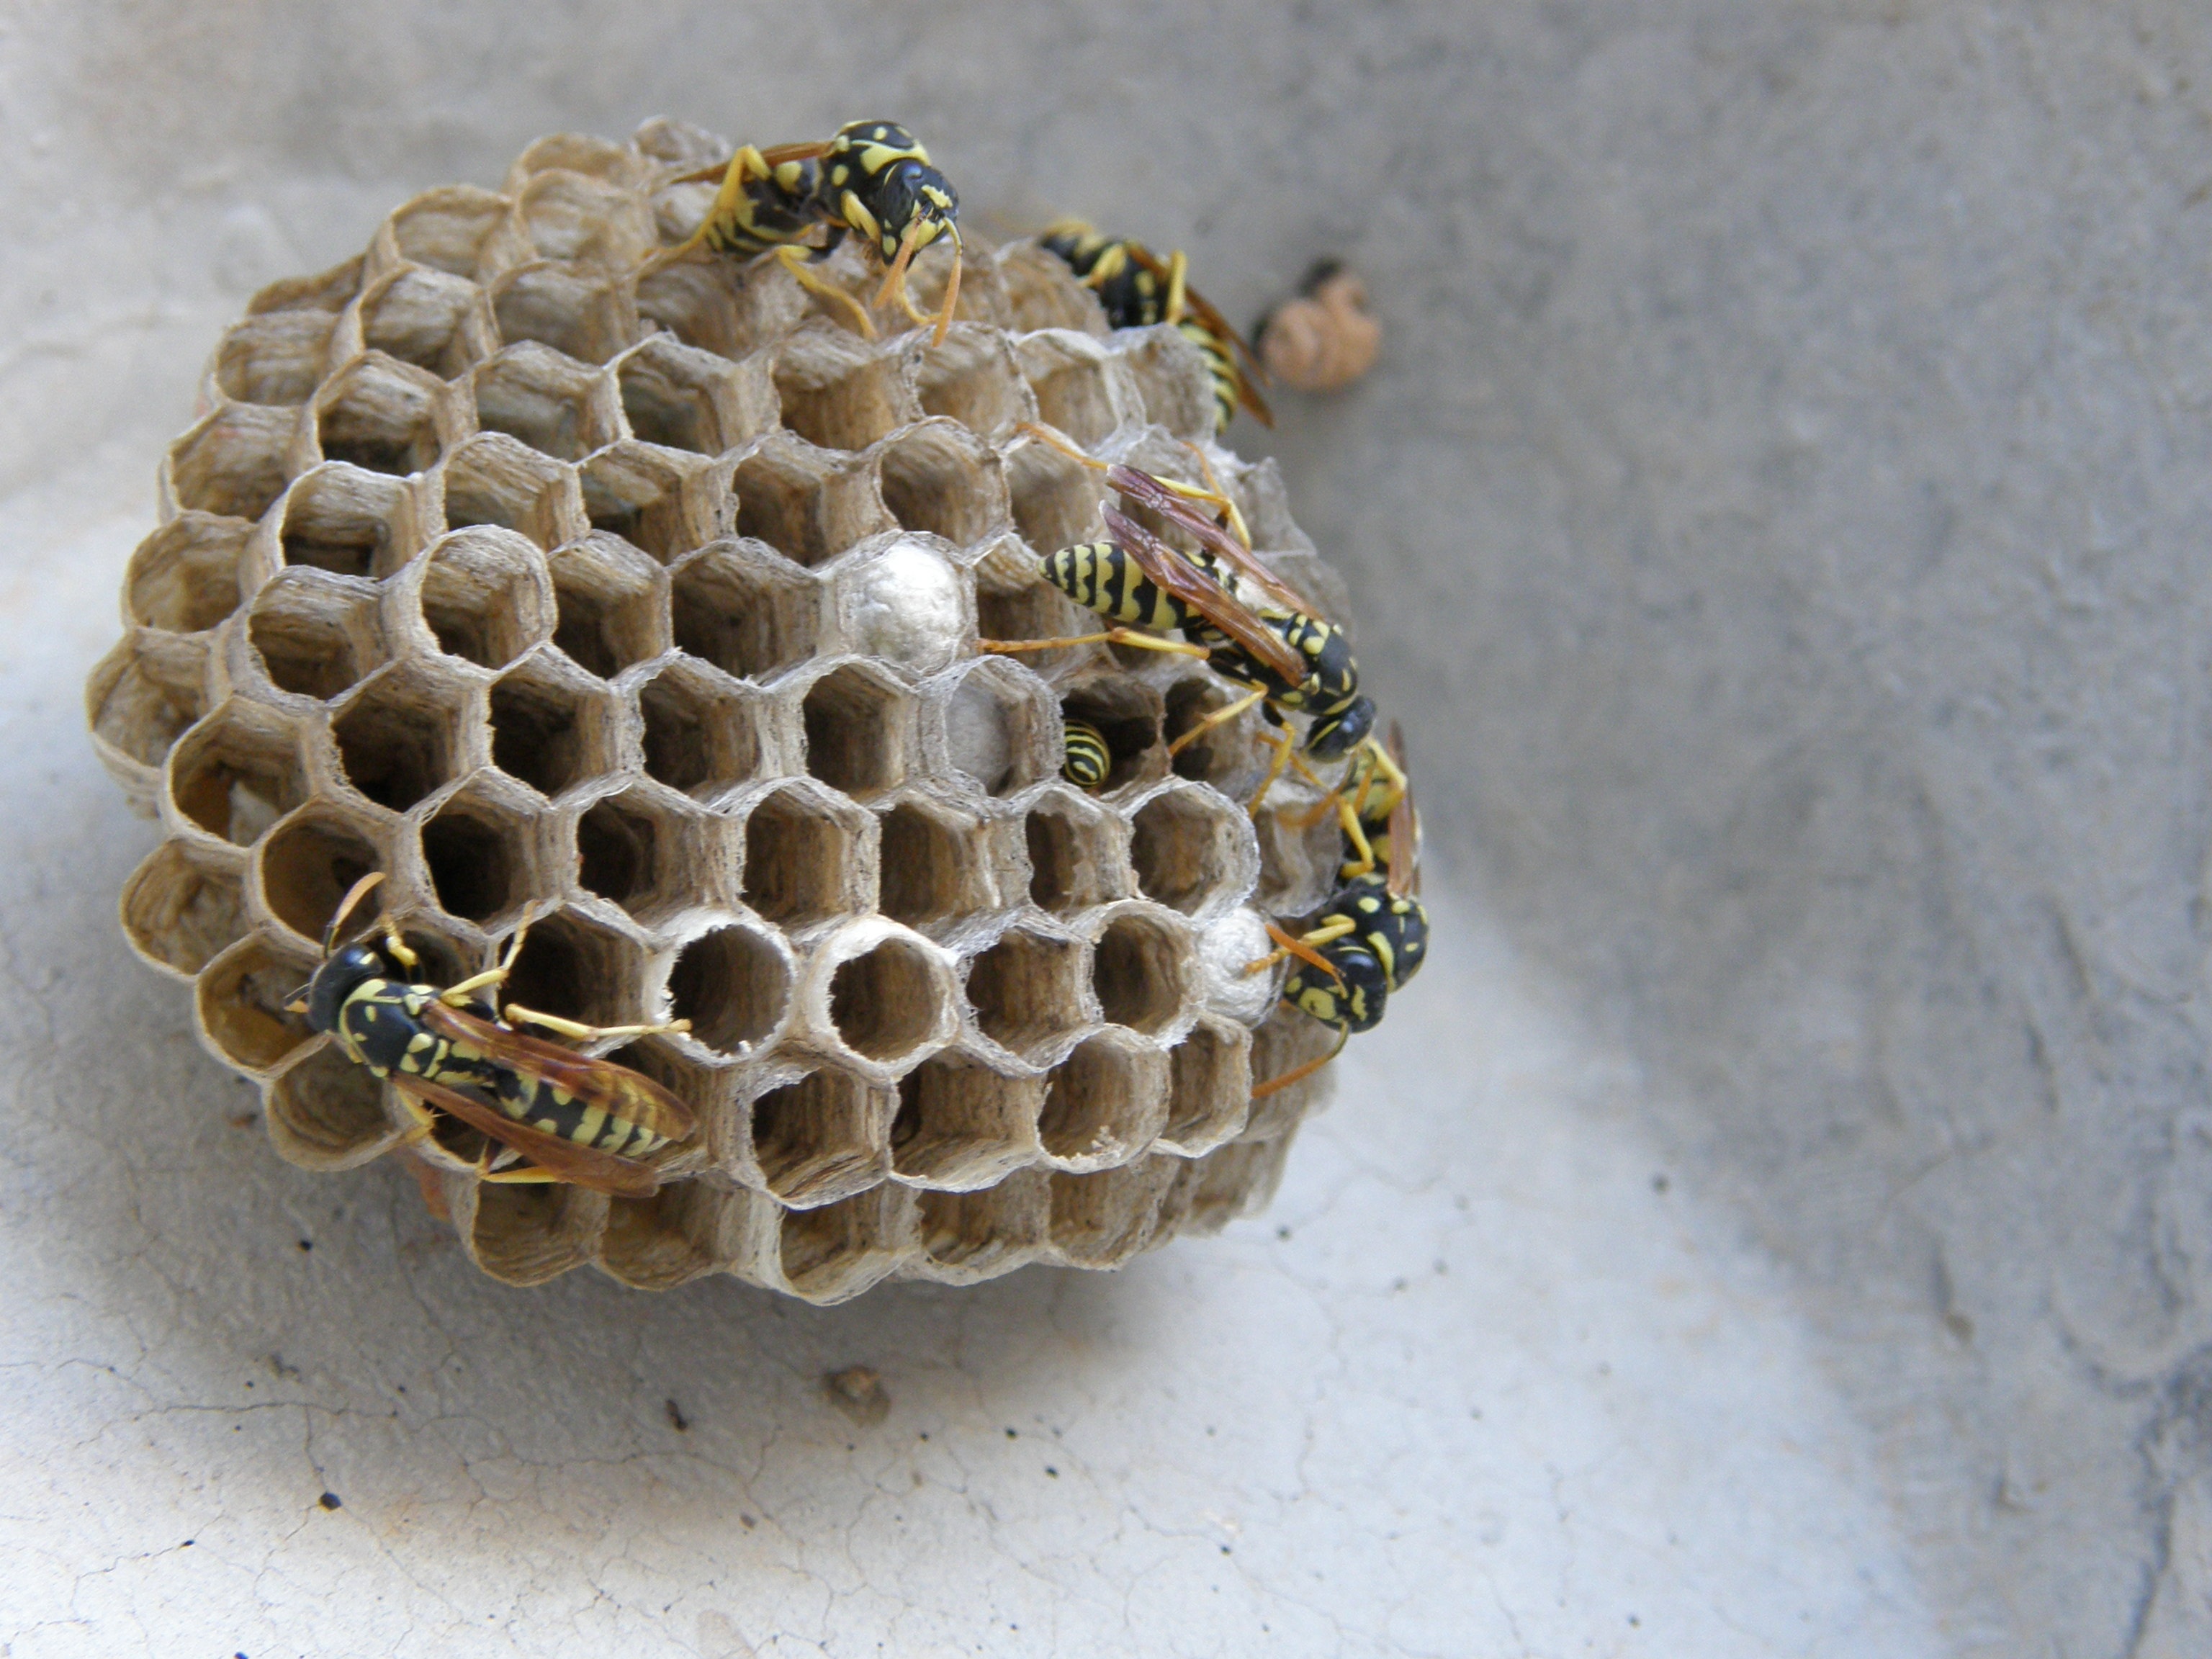
pattern, insect, invertebrate, design, bee, wasp, diaper, swarm, wasps nest, membrane winged insect